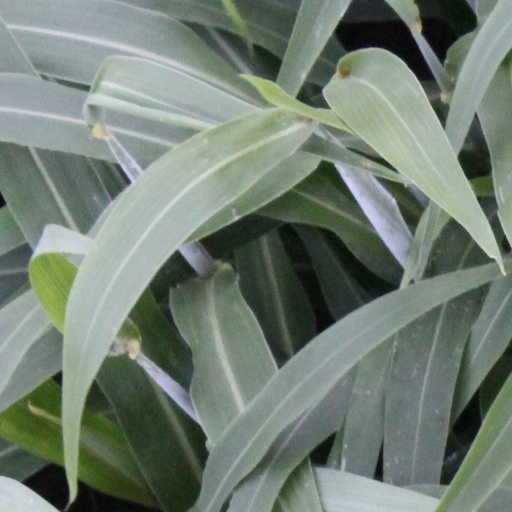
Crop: sorghum